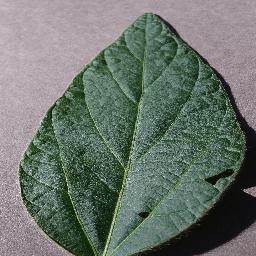
Label: Soybean___healthy